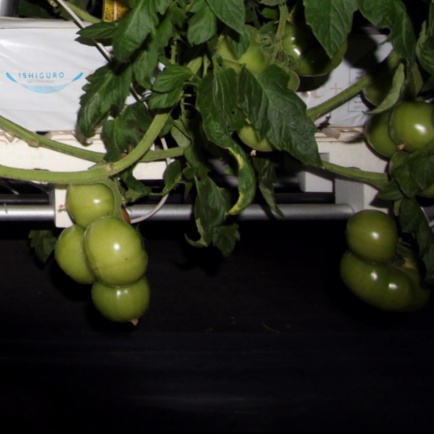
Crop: tomato